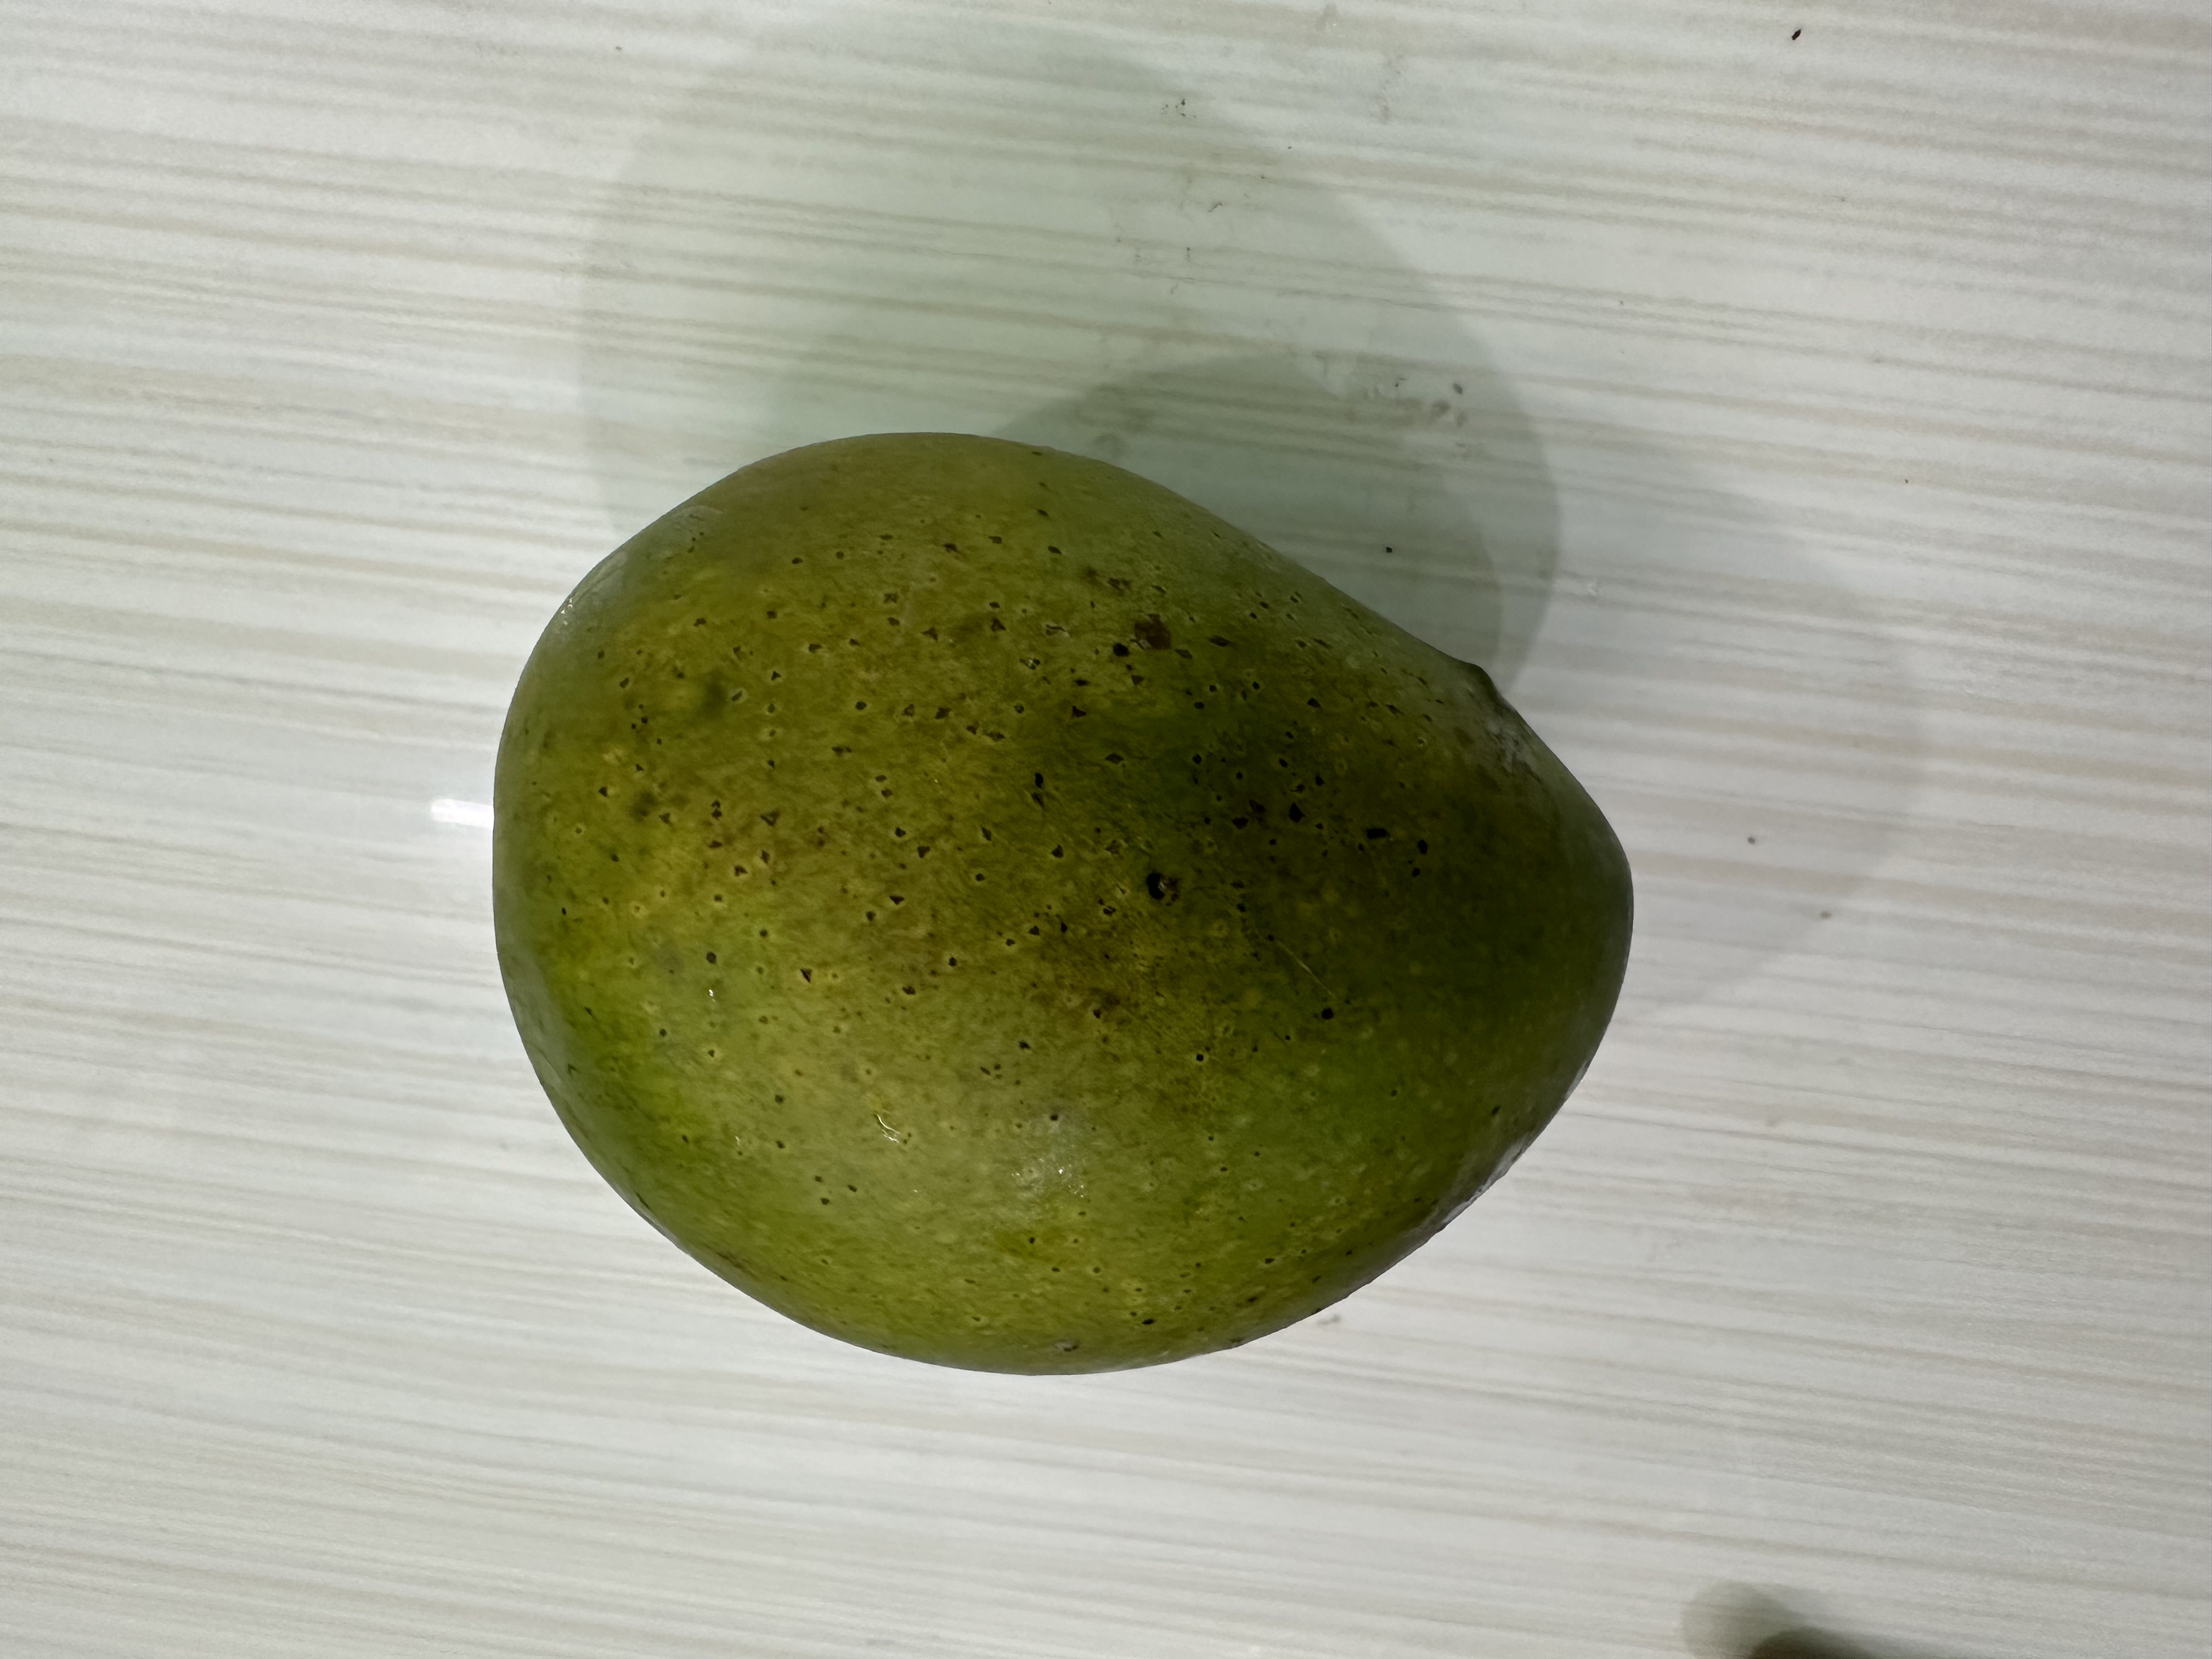
Mango variety: Harivanga